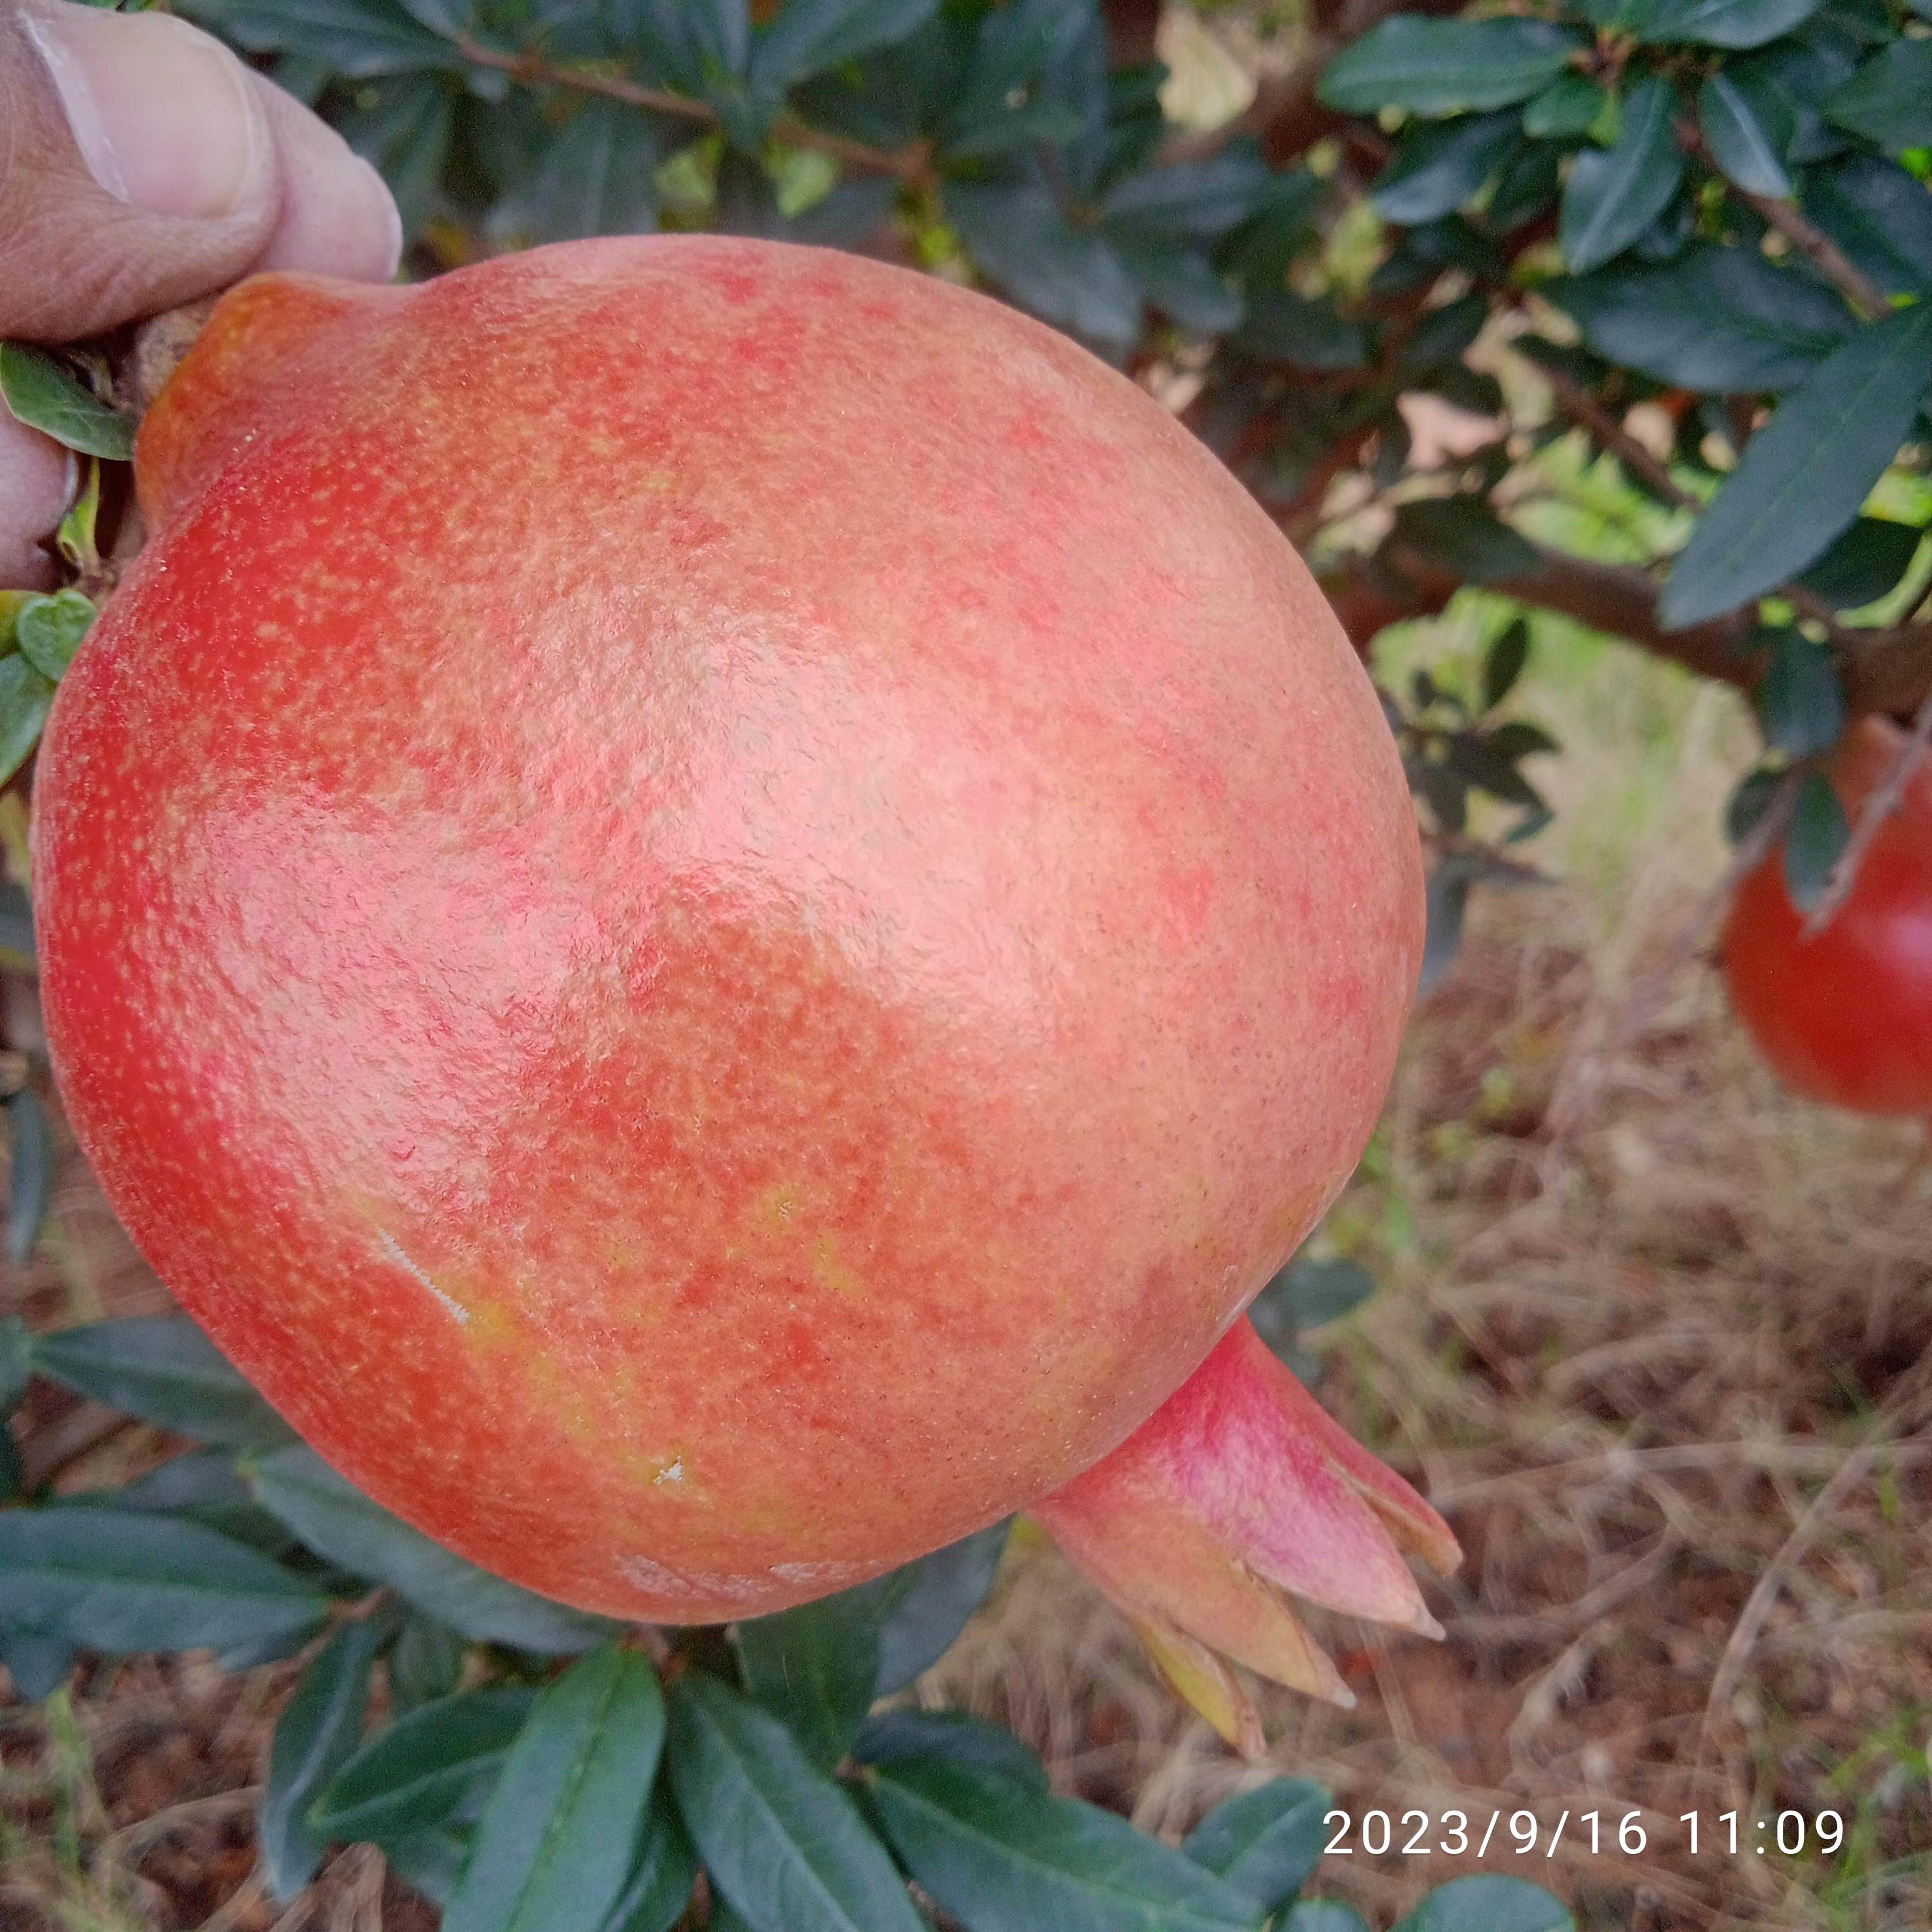
Label: Healthy